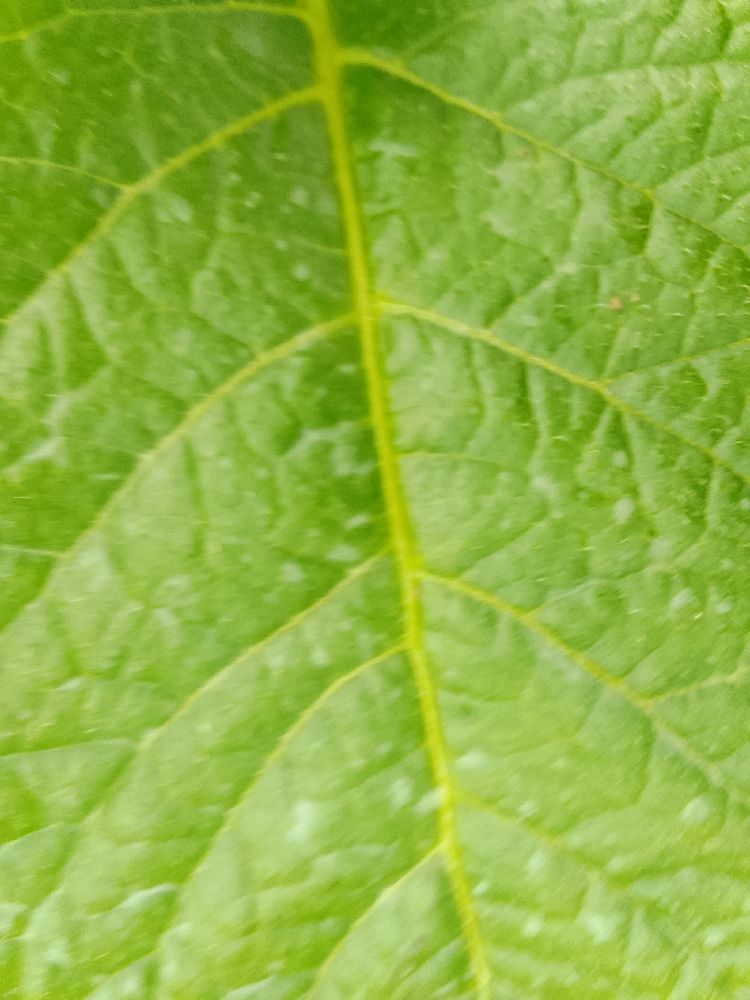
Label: Healthy